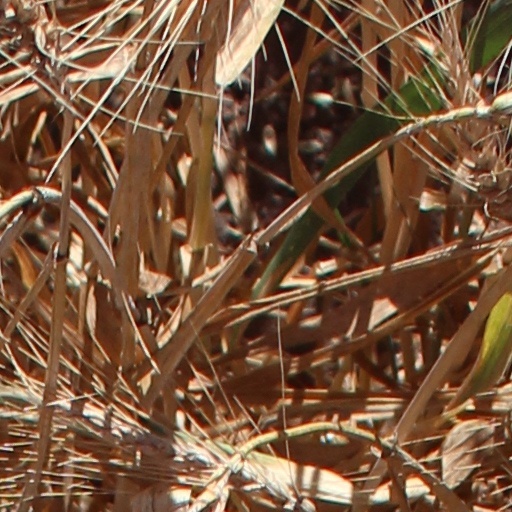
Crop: wheat